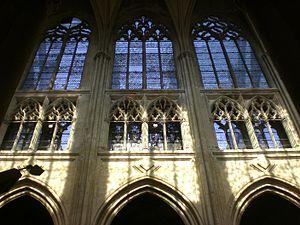
Cathédrale de St. Gatien, Tours